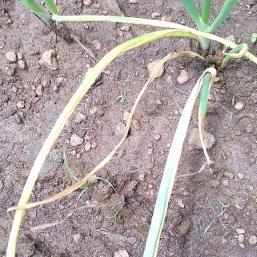
Crop: Onion
Condition: fusarium-d